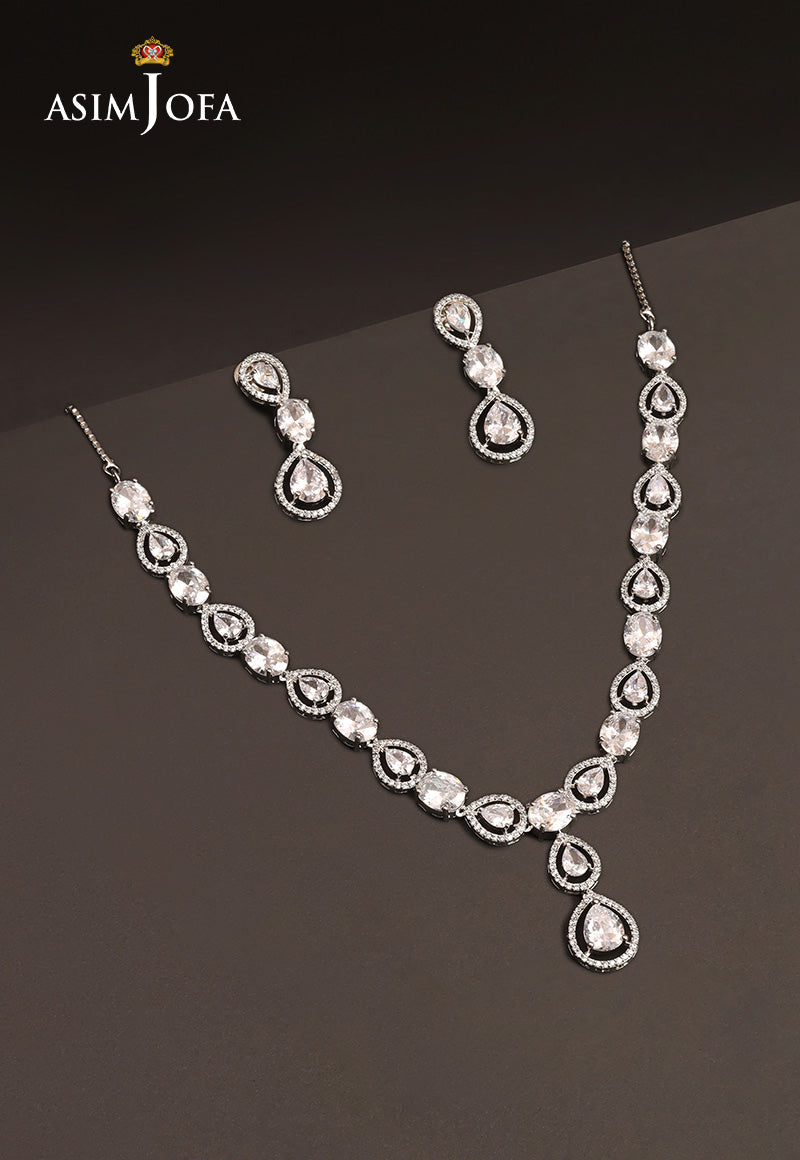
silver crystal necklace